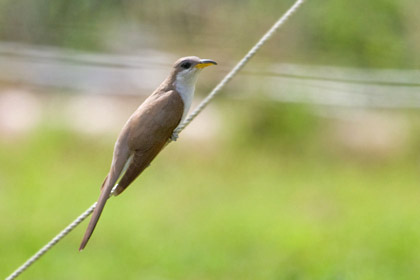
the bird has a long curved bill that is yellow.
the bird is oblong in shape with brown body, yellow beak and white throat.
this bird has a brown head, back, wings and tail feathers, the breast is white along with it's neck that leads to a beak that is black on top and yellow on the bottom.
small white grey and brown bird with short tarsus and medium yellow and brown beaka medium sized bird that has tones of brown with a medium sized bill
this bird is brown with white and has a long, pointy beak.
this bird is brown with white and has a long, pointy beak.
this bird has an elongated body shape with longer tailfeathers, a pale belly, breast and throat and a slightly crooked bill.
the breast of this bird is white and the wingbars are tan.
a small brown bird, with a white throat, and a short bill.
Species: Yellow Billed Cuckoo